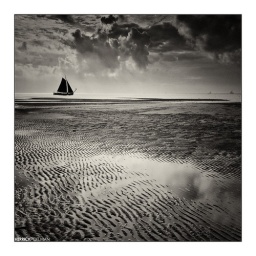
landscape in black and white